Barry Shulman

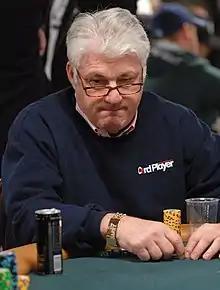
Shulman in the 2008 World Series of Poker

Barry Shulman (born May 8, 1946) is an American poker player who has enjoyed success in competitive poker tournaments over the past 15 years, and is the CEO of CardPlayer Magazine.